James E. Harrison

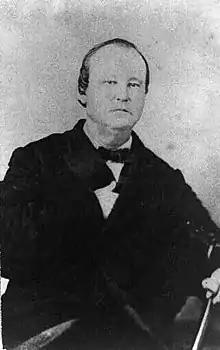
James Edward Harrison

James Edward Harrison (April 24, 1815 – February 23, 1875) was a Confederate States Army brigadier general during the American Civil War. He served in the Trans-Mississippi Department and fought in campaigns in Louisiana. Before the war, he was a two-term Mississippi state senator before moving to Texas in 1857. After the war, he was a trustee of Baylor University.